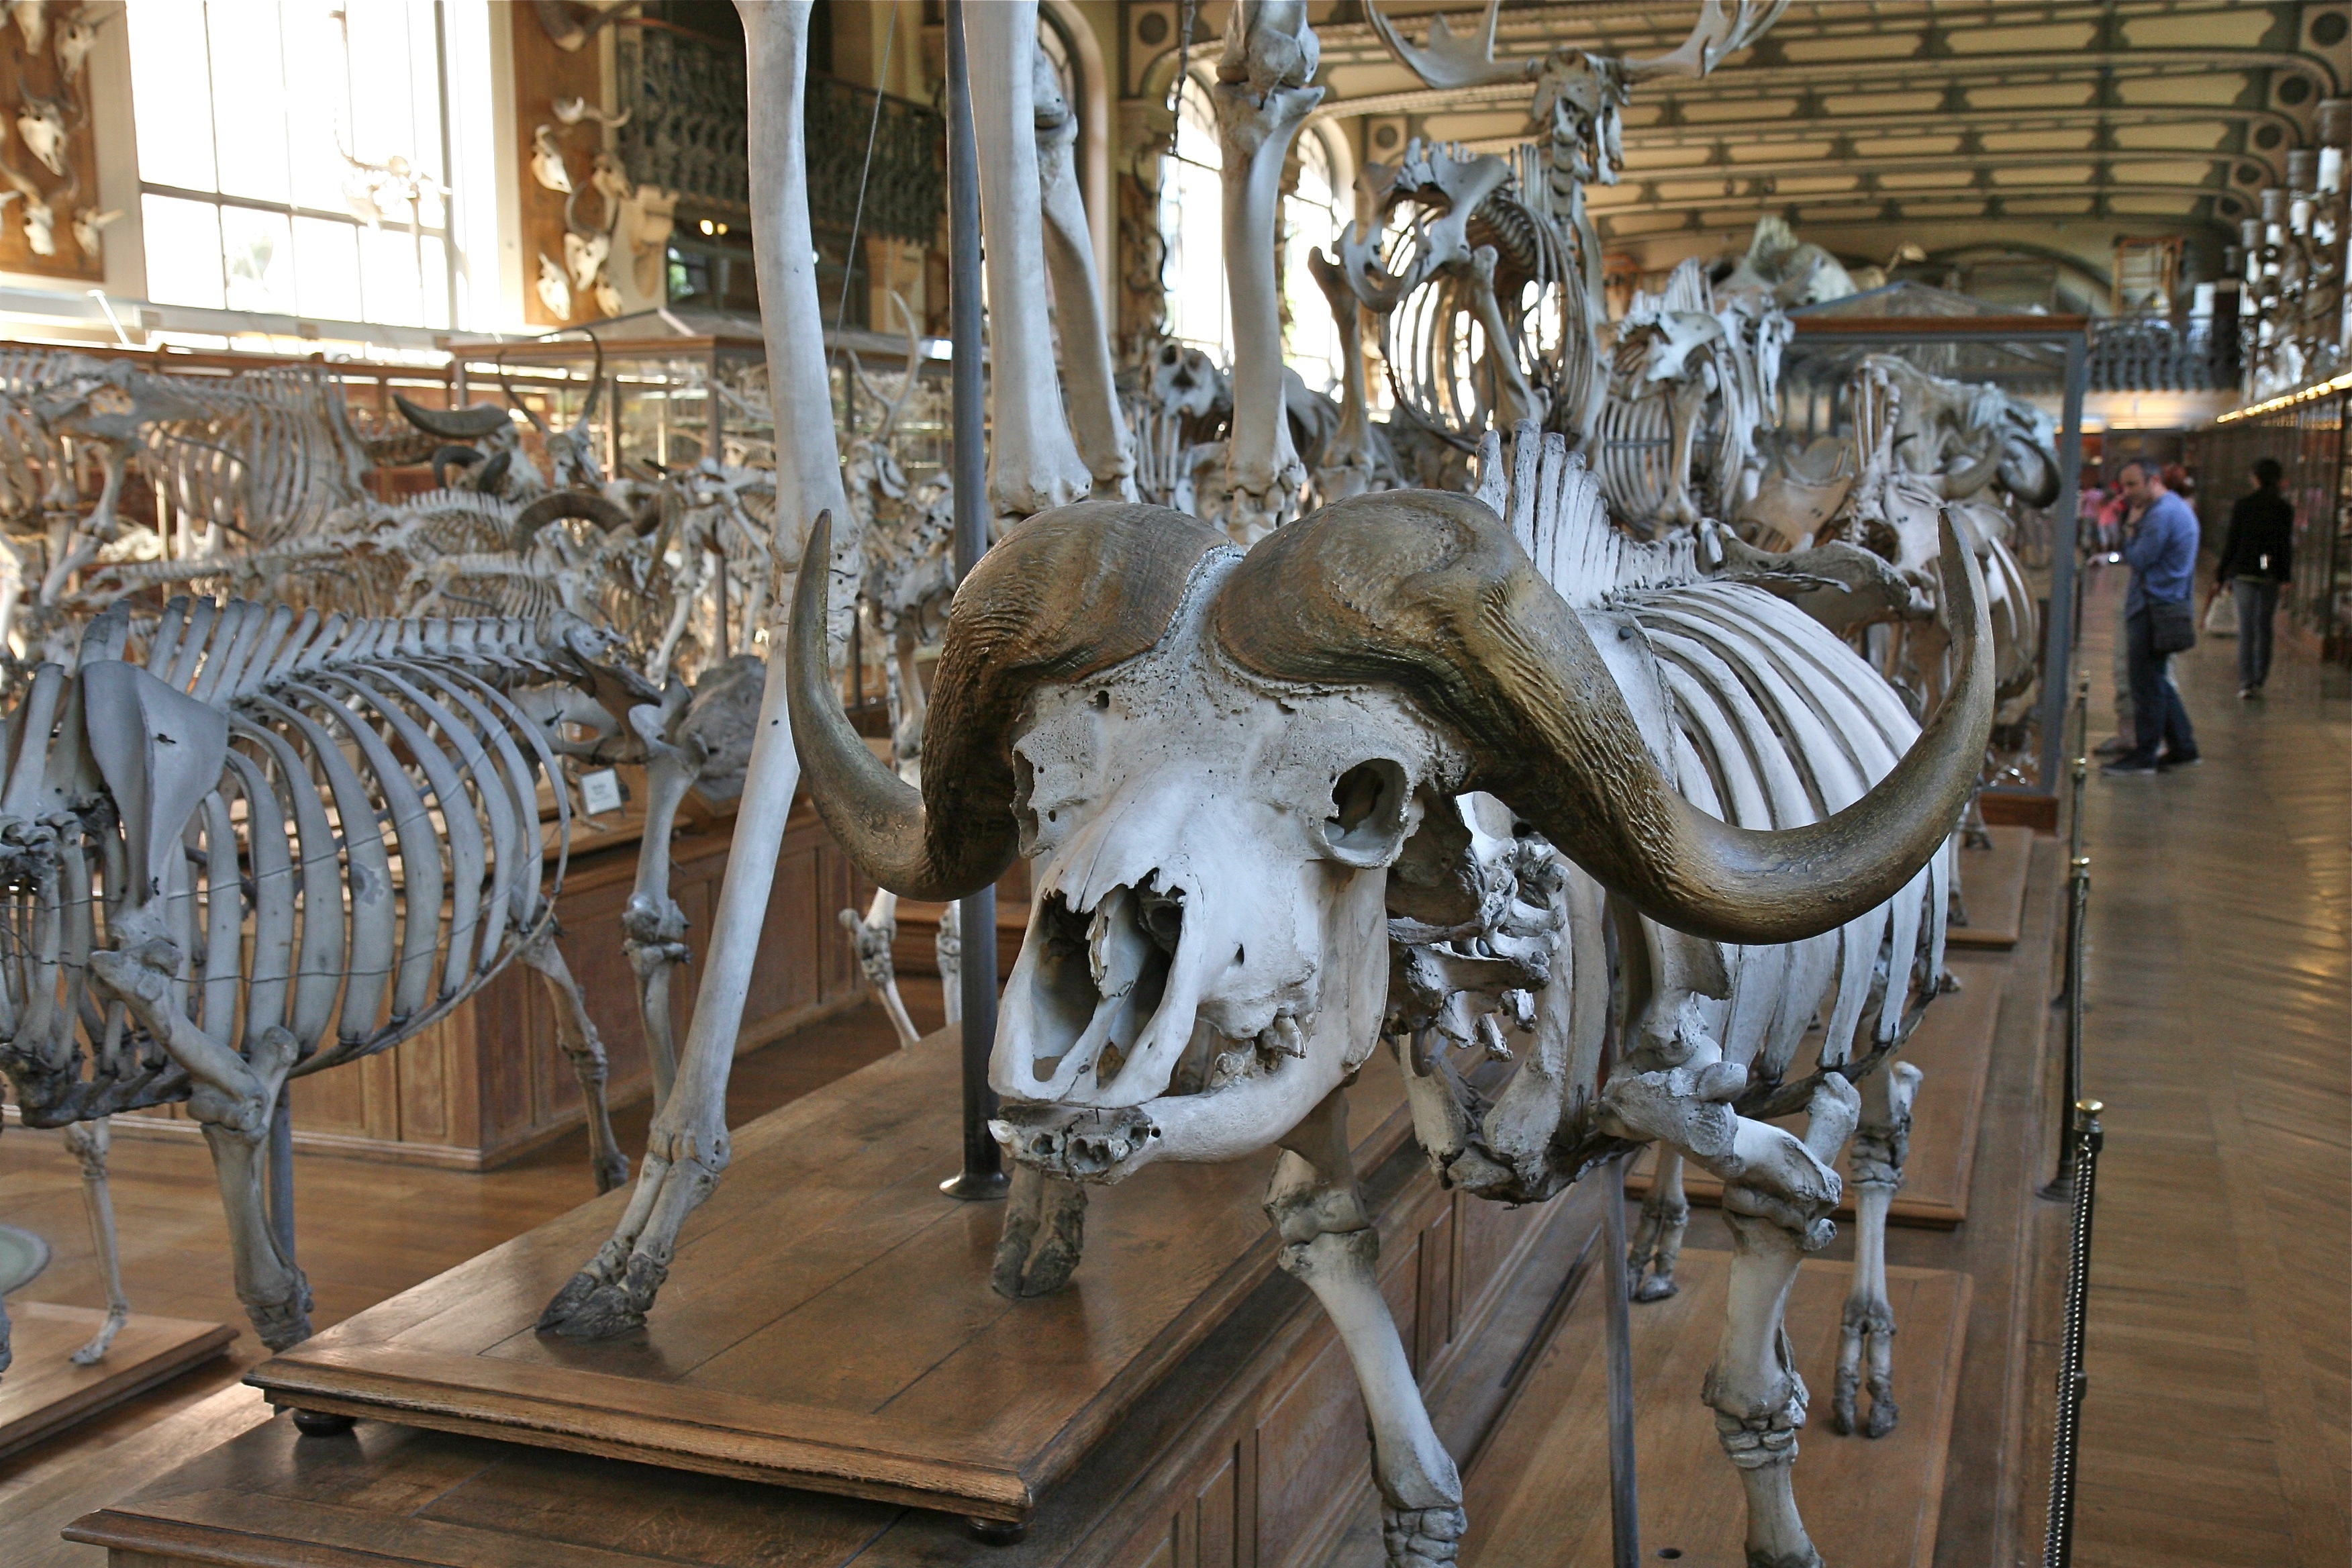
nature, wood, white, animal, museum, biology, skull, sculpture, art, skeleton, tourist attraction, amusement ride, ancient history